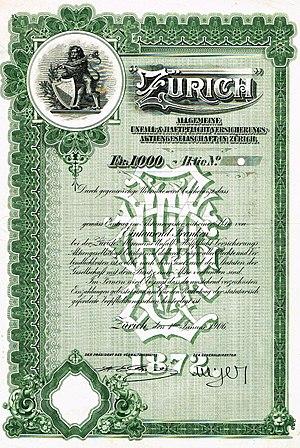
Zurich Insurance Group, communément appelée Zurich, est une compagnie d'assurance suisse dont le siège social est situé à Zurich, en Suisse. Zurich Insurance Group est la plus grande compagnie d'assurance en Suisse. En 2013, Zurich était la 75ᵉ plus grande entreprise mondiale cotée en bourse selon le classement Global 2000 de Forbes et figurait à la 94ᵉ place dans le classement des 100 plus grandes marques de Interbrandsen en 2011.